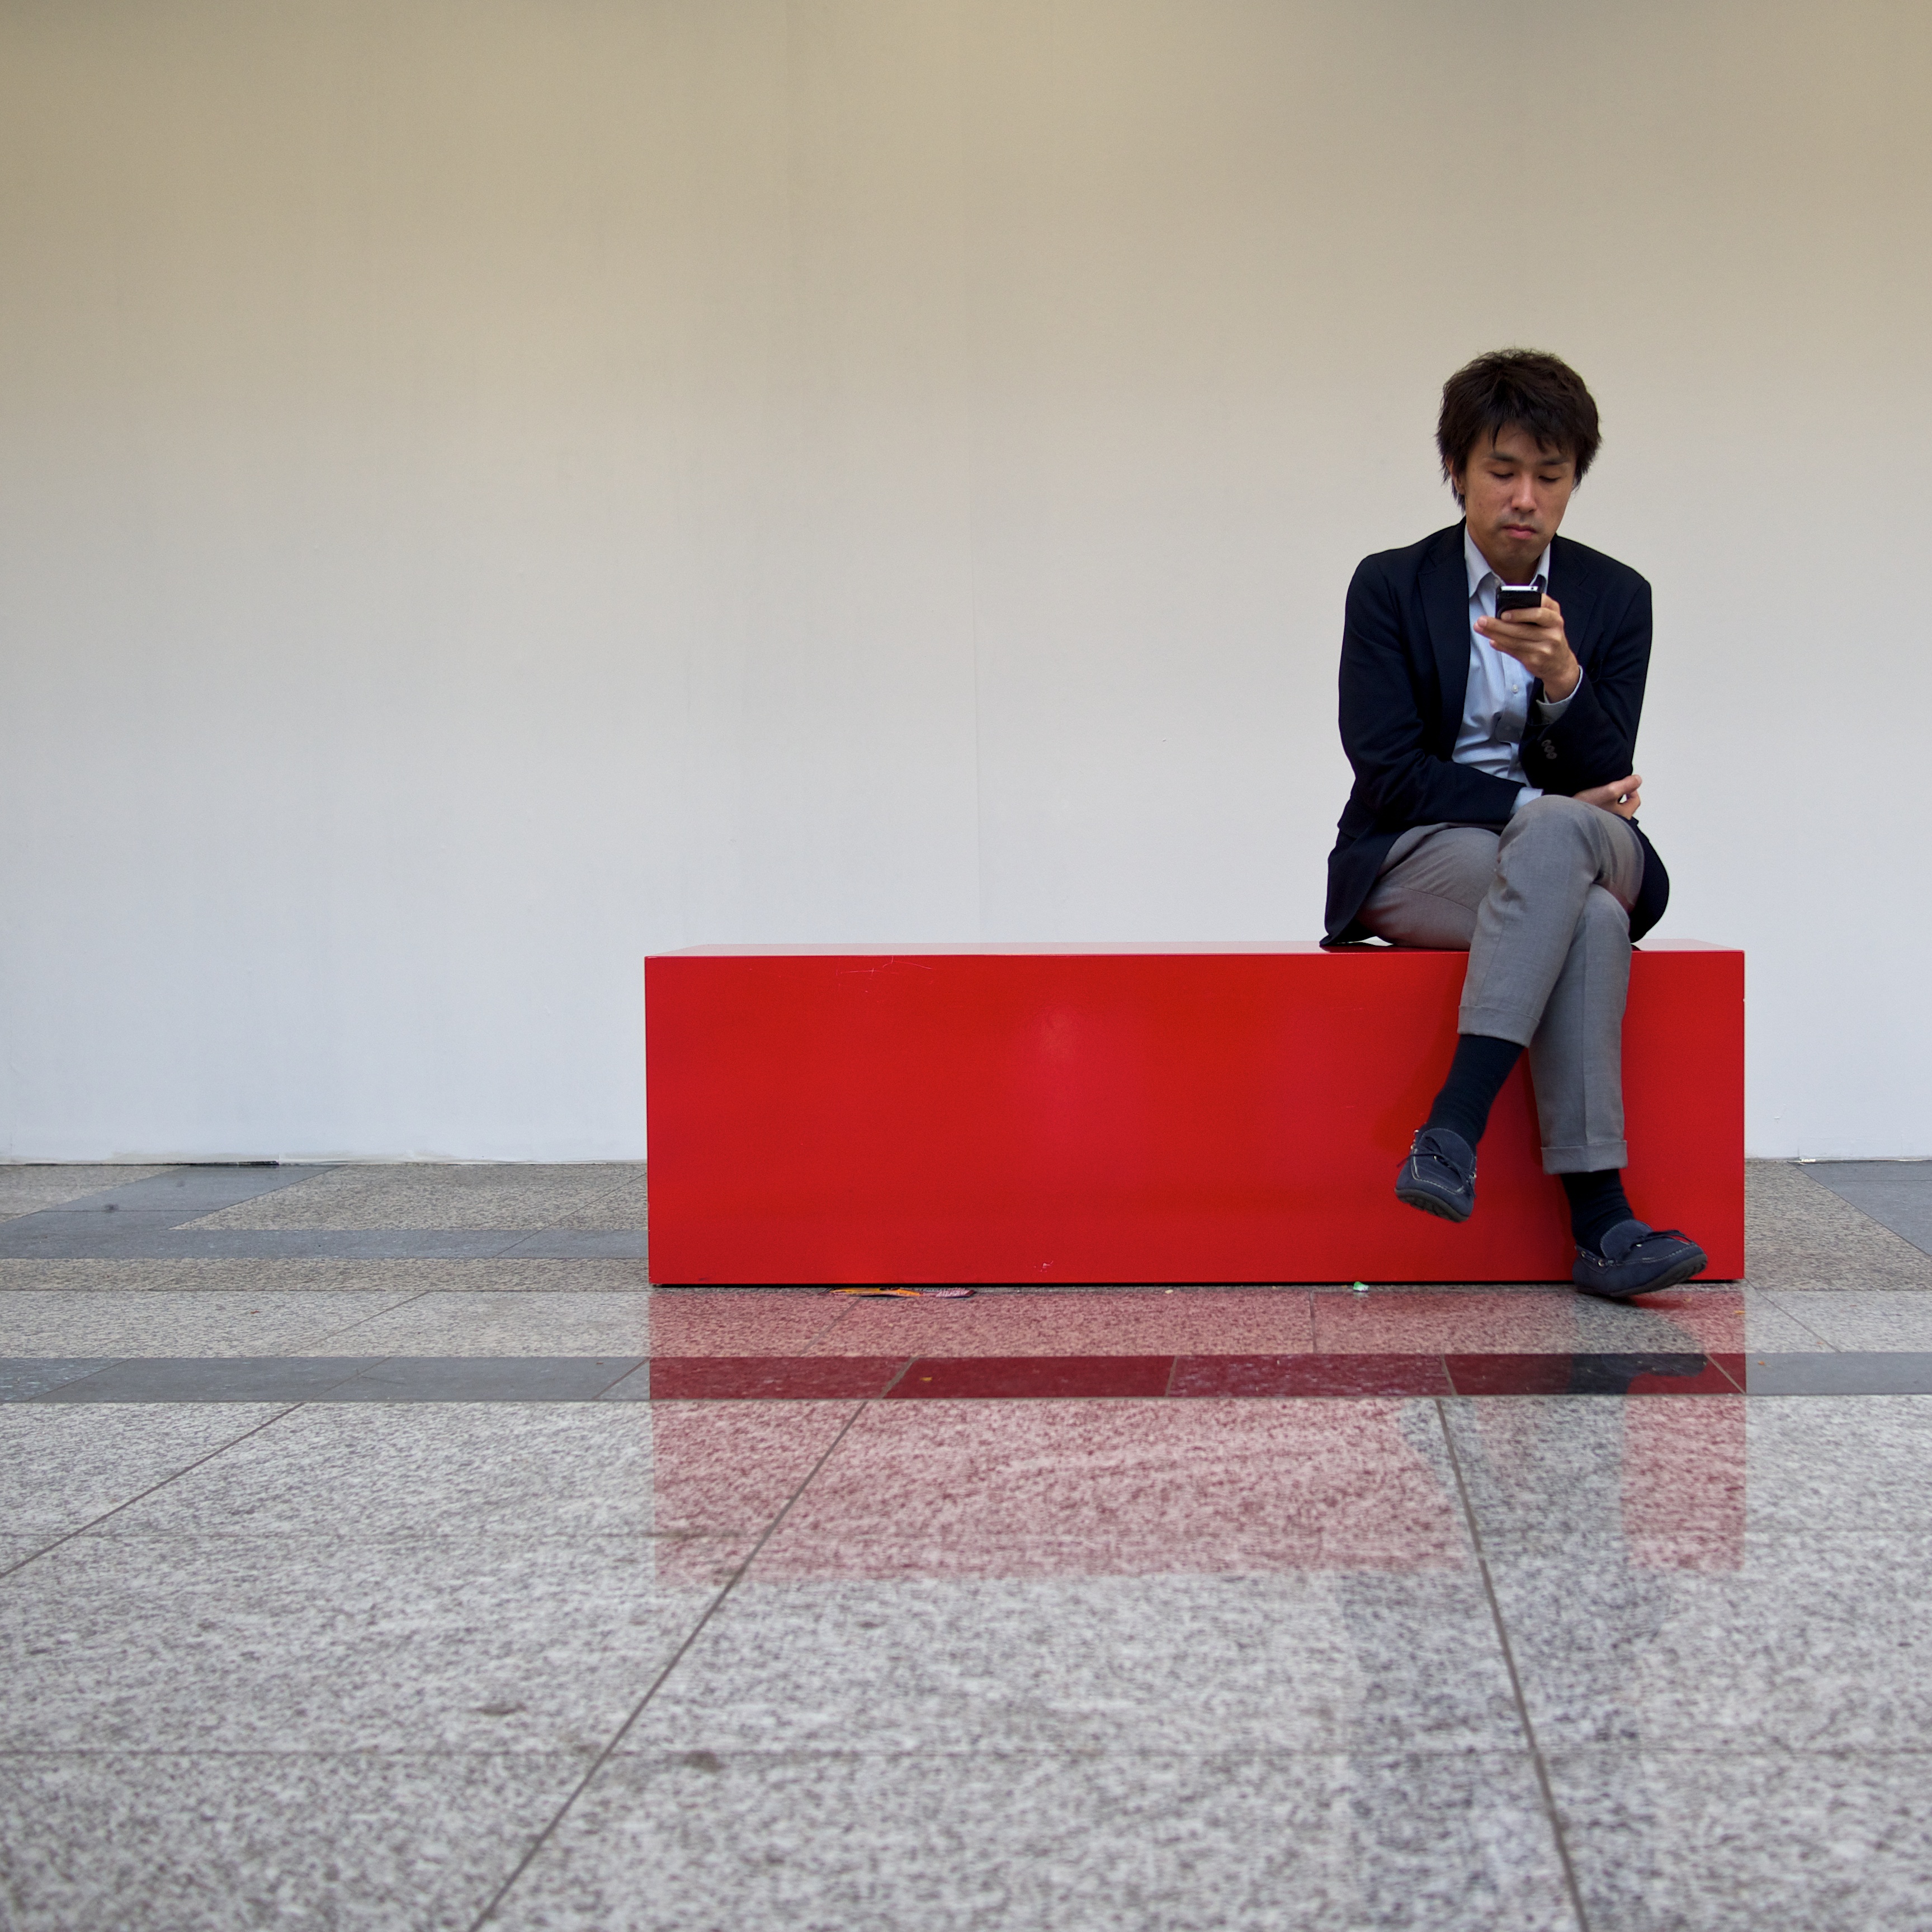
white, street, photography, floor, ebook, red, sitting, training, black, furniture, streetphotography, flickr, thomas, video, olympus, omd, fuji, leica, monochrom, leuthard, hcb, thomasleuthard, flooring, human positions